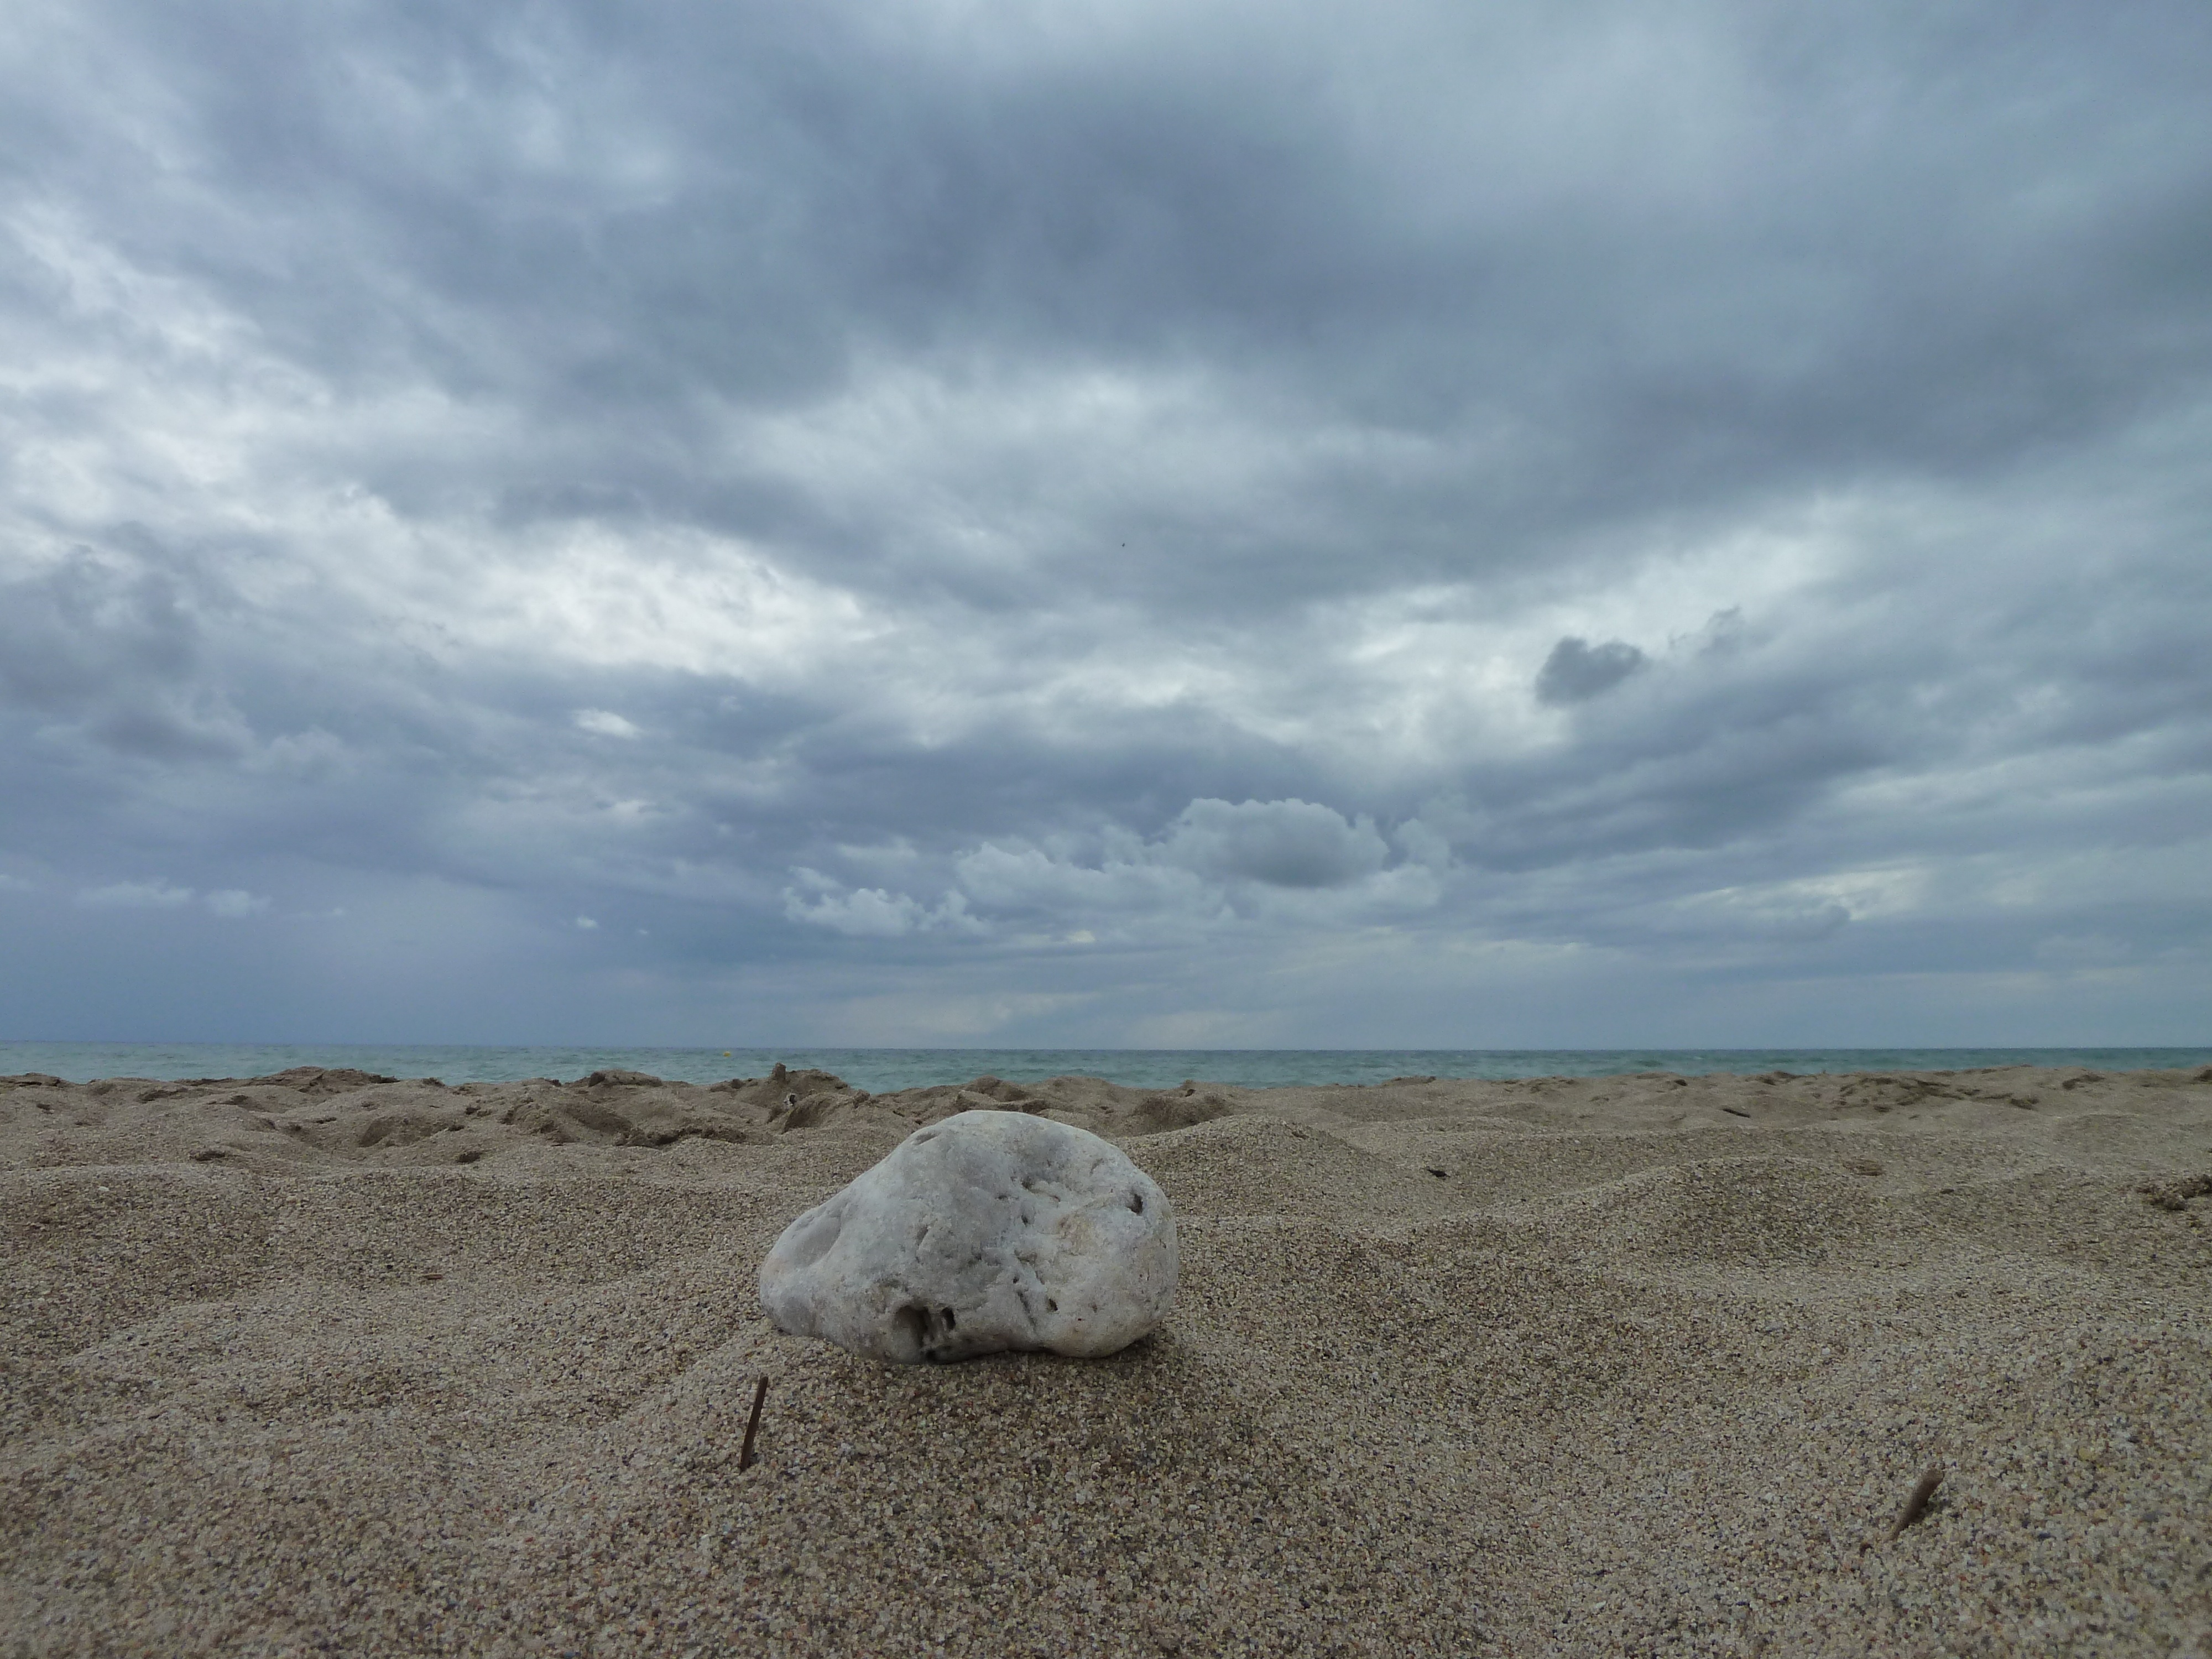
beach, landscape, sea, coast, sand, rock, ocean, horizon, cloud, sky, shore, wave, stone, foam, peace, soil, blue, material, plain, waves, clouds, badlands, plateau, catalunya, catalonia, costa, ecosystem, steppe, blue water, natural environment